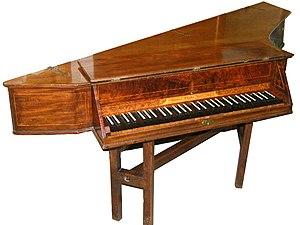
L'histoire du clavecin est, en tant que telle, une science récente car aucun traité d'ensemble sur ce sujet n'a été rédigé avant la période moderne. Elle s'appuie sur une iconographie et des documents écrits épars et disparates et sur l'étude des instruments anciens, souvent profondément altérés au cours de leur existence et aujourd'hui conservés dans les musées et les collections privées ; si nombre d'entre eux sont signés, datés et susceptibles d'un suivi dans les archives, beaucoup d'autres sont anonymes et ouvrent encore un vaste champ d'investigation aux experts.